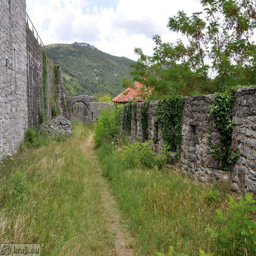
path along the castle walls